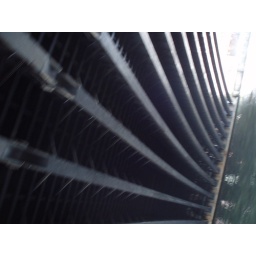
cool photo of what is the only bridge to strech from one side the other of the river seine in one long length.